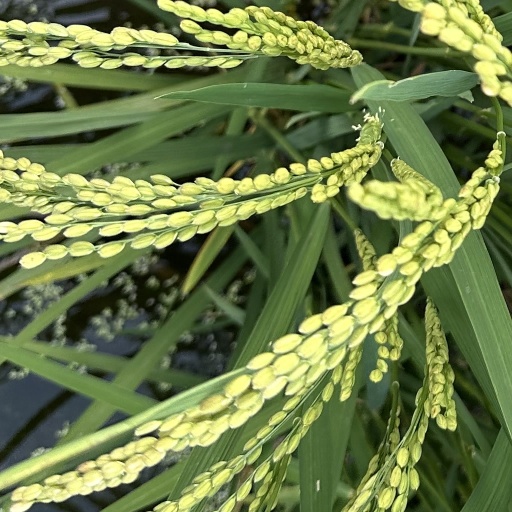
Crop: rice